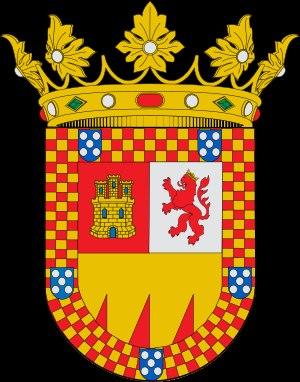
Le Duché de Gandie a son origine dans la Seigneurie de Gandie créée en 1323 par Jacques II d'Aragon dans le Royaume de Valence, et accordée à Pedro d'Aragon et d'Anjou. Il a été promu au rang de duché royal en 1399 par Martin Ier d'Aragon. Alphonse d'Aragon et de Foix le Vieux, Seigneur de Gandia, titre hérité de son père, devint ainsi duc de Gandie.